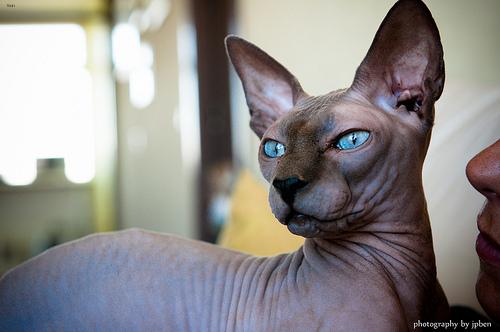
Breed: Sphynx